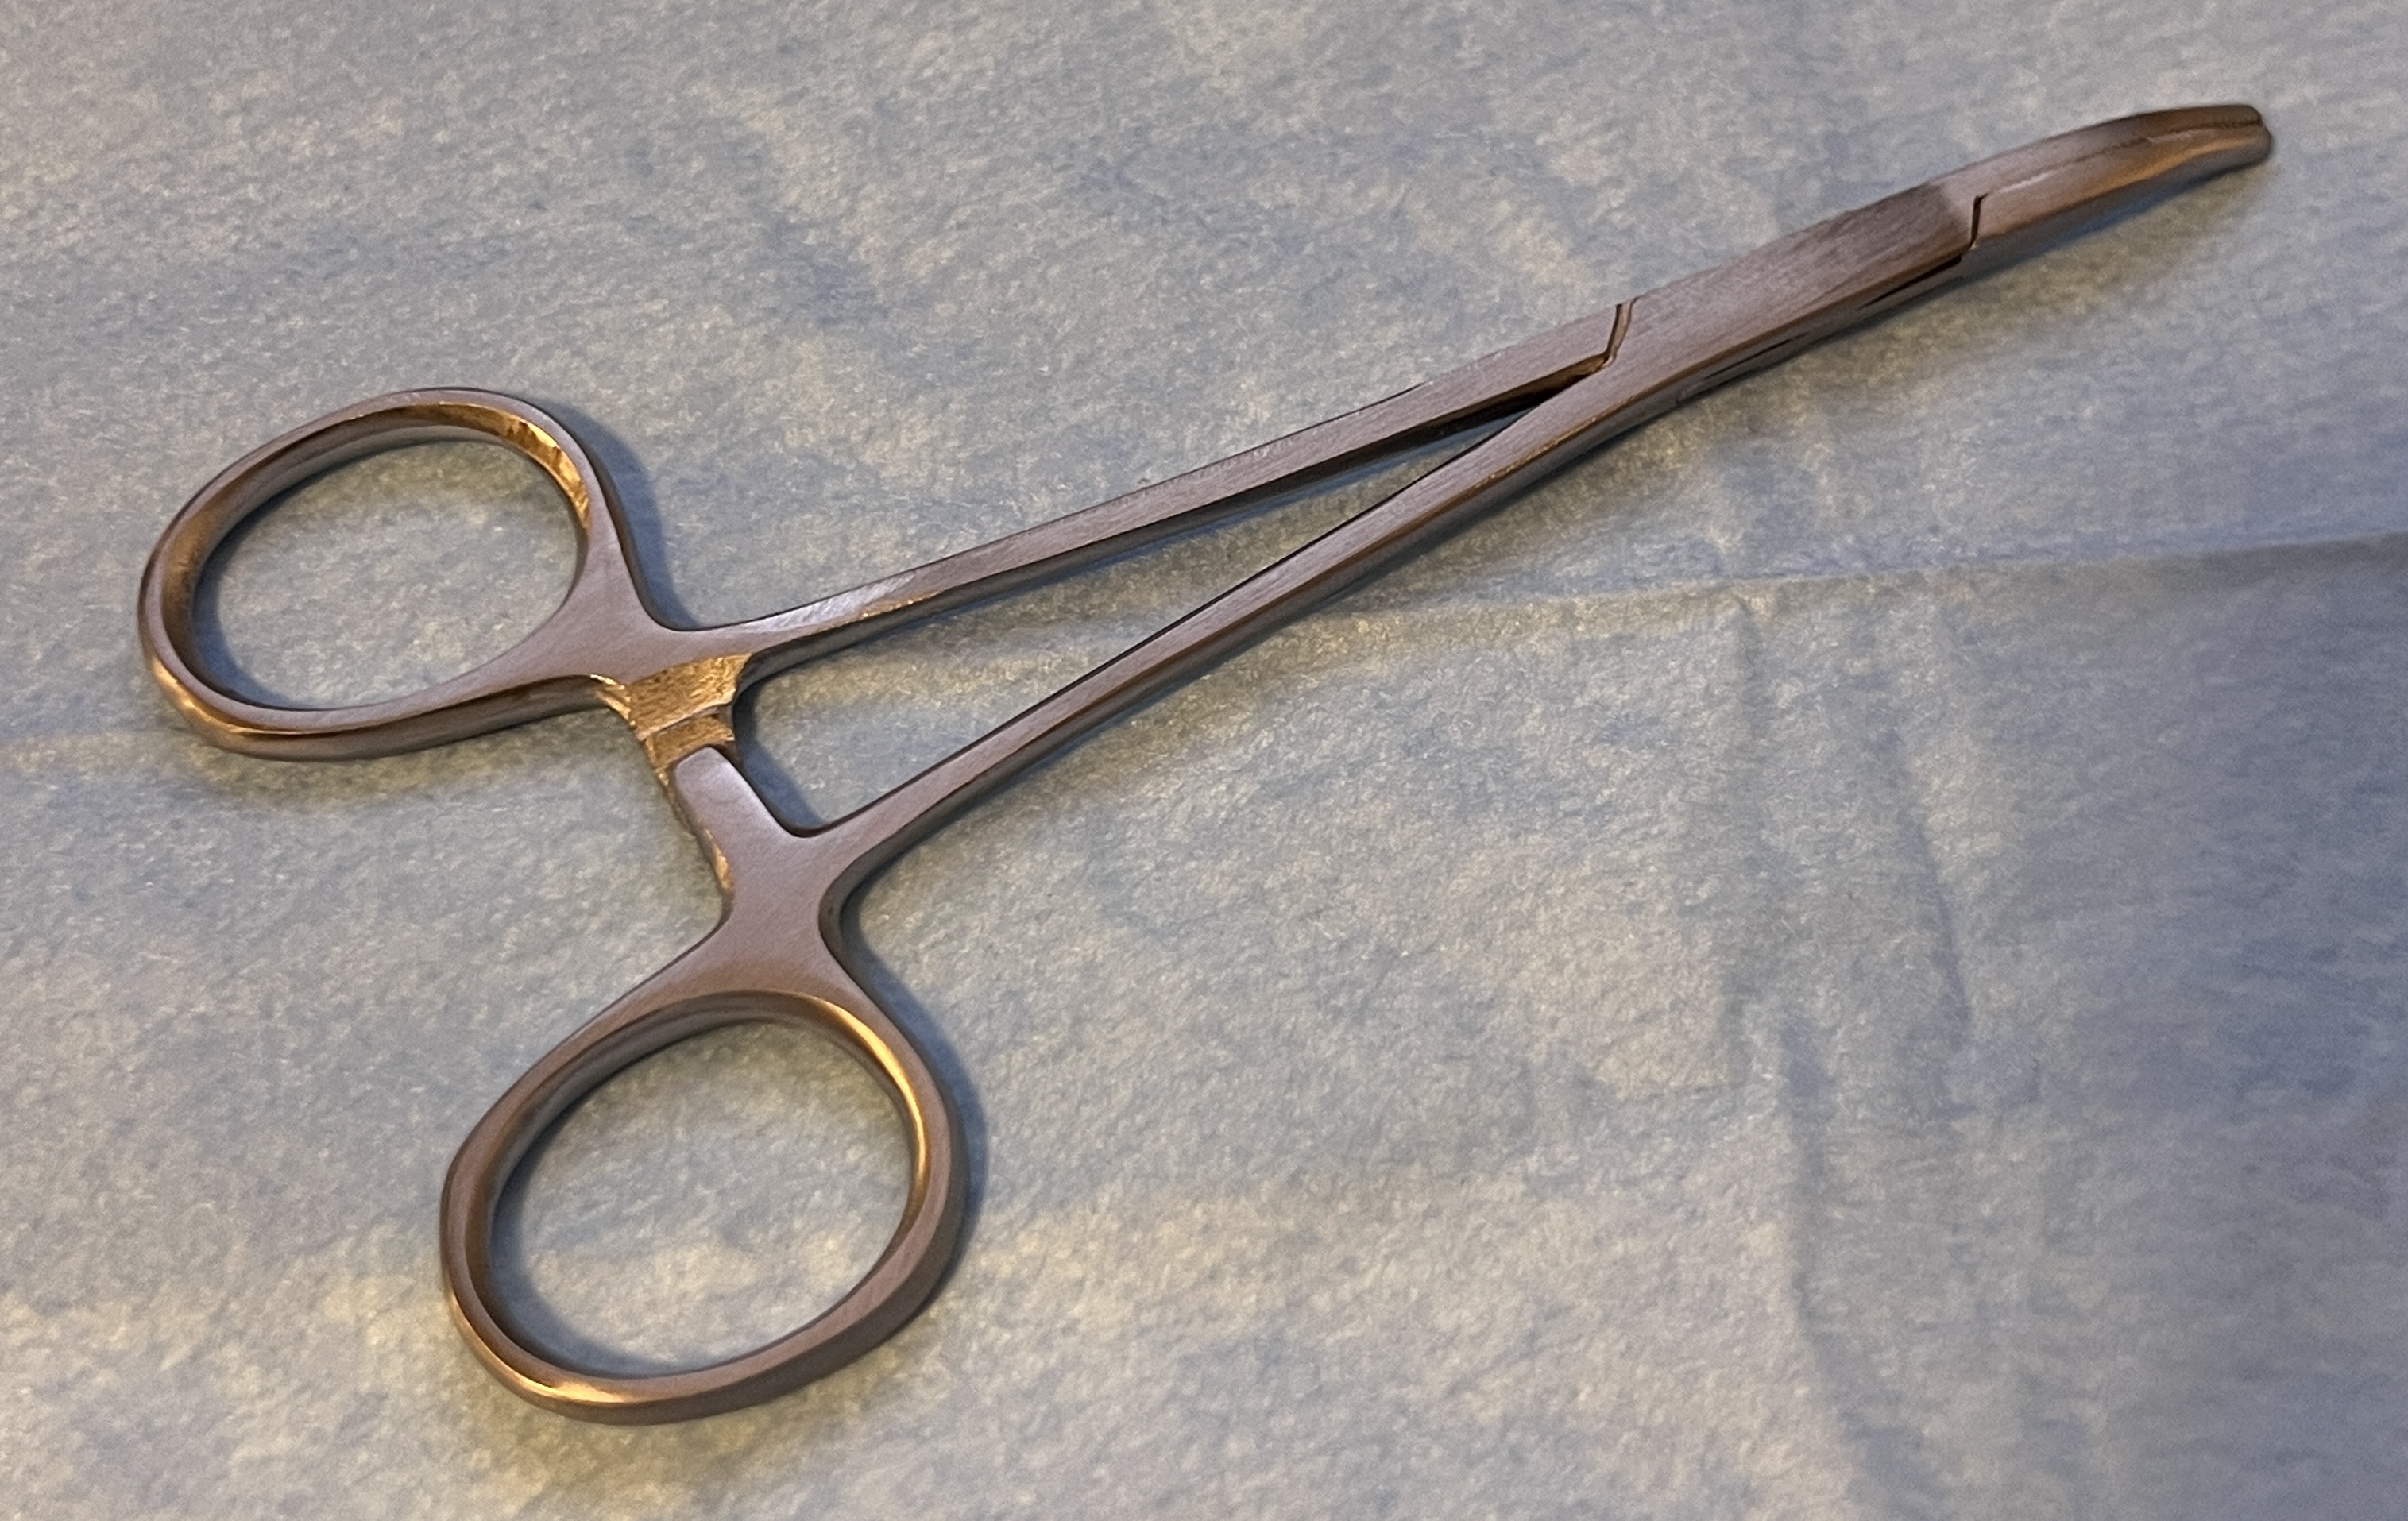
Hinged instrument state: closed